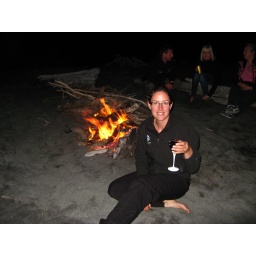
A glass of wine and a s'more beside the beach bonfire.